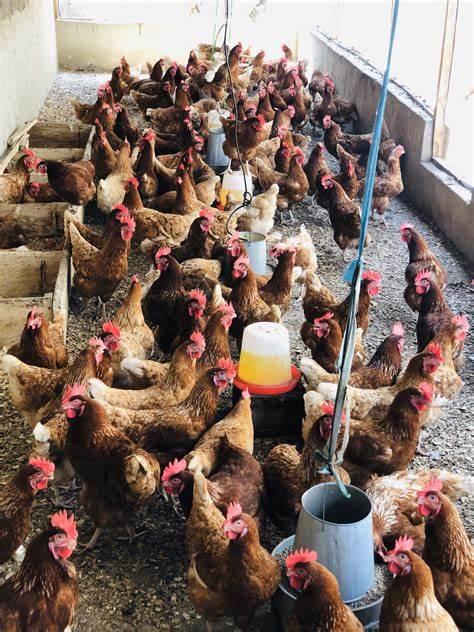
Banda kubwa la ufugaji wa kuku walio na  rangi ya kahawia na midomo myekundu wakiwa katika banda lililotengenezwa ikiwa na ufito wa matofali na ndani kukiwa na vyombo vya kulia chakula vikiwa vimening'inizwa katika paa la banda hilo.